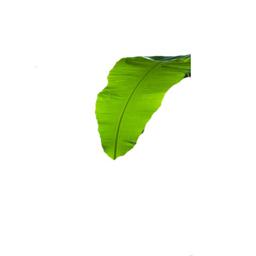
Label: BHIMKOL